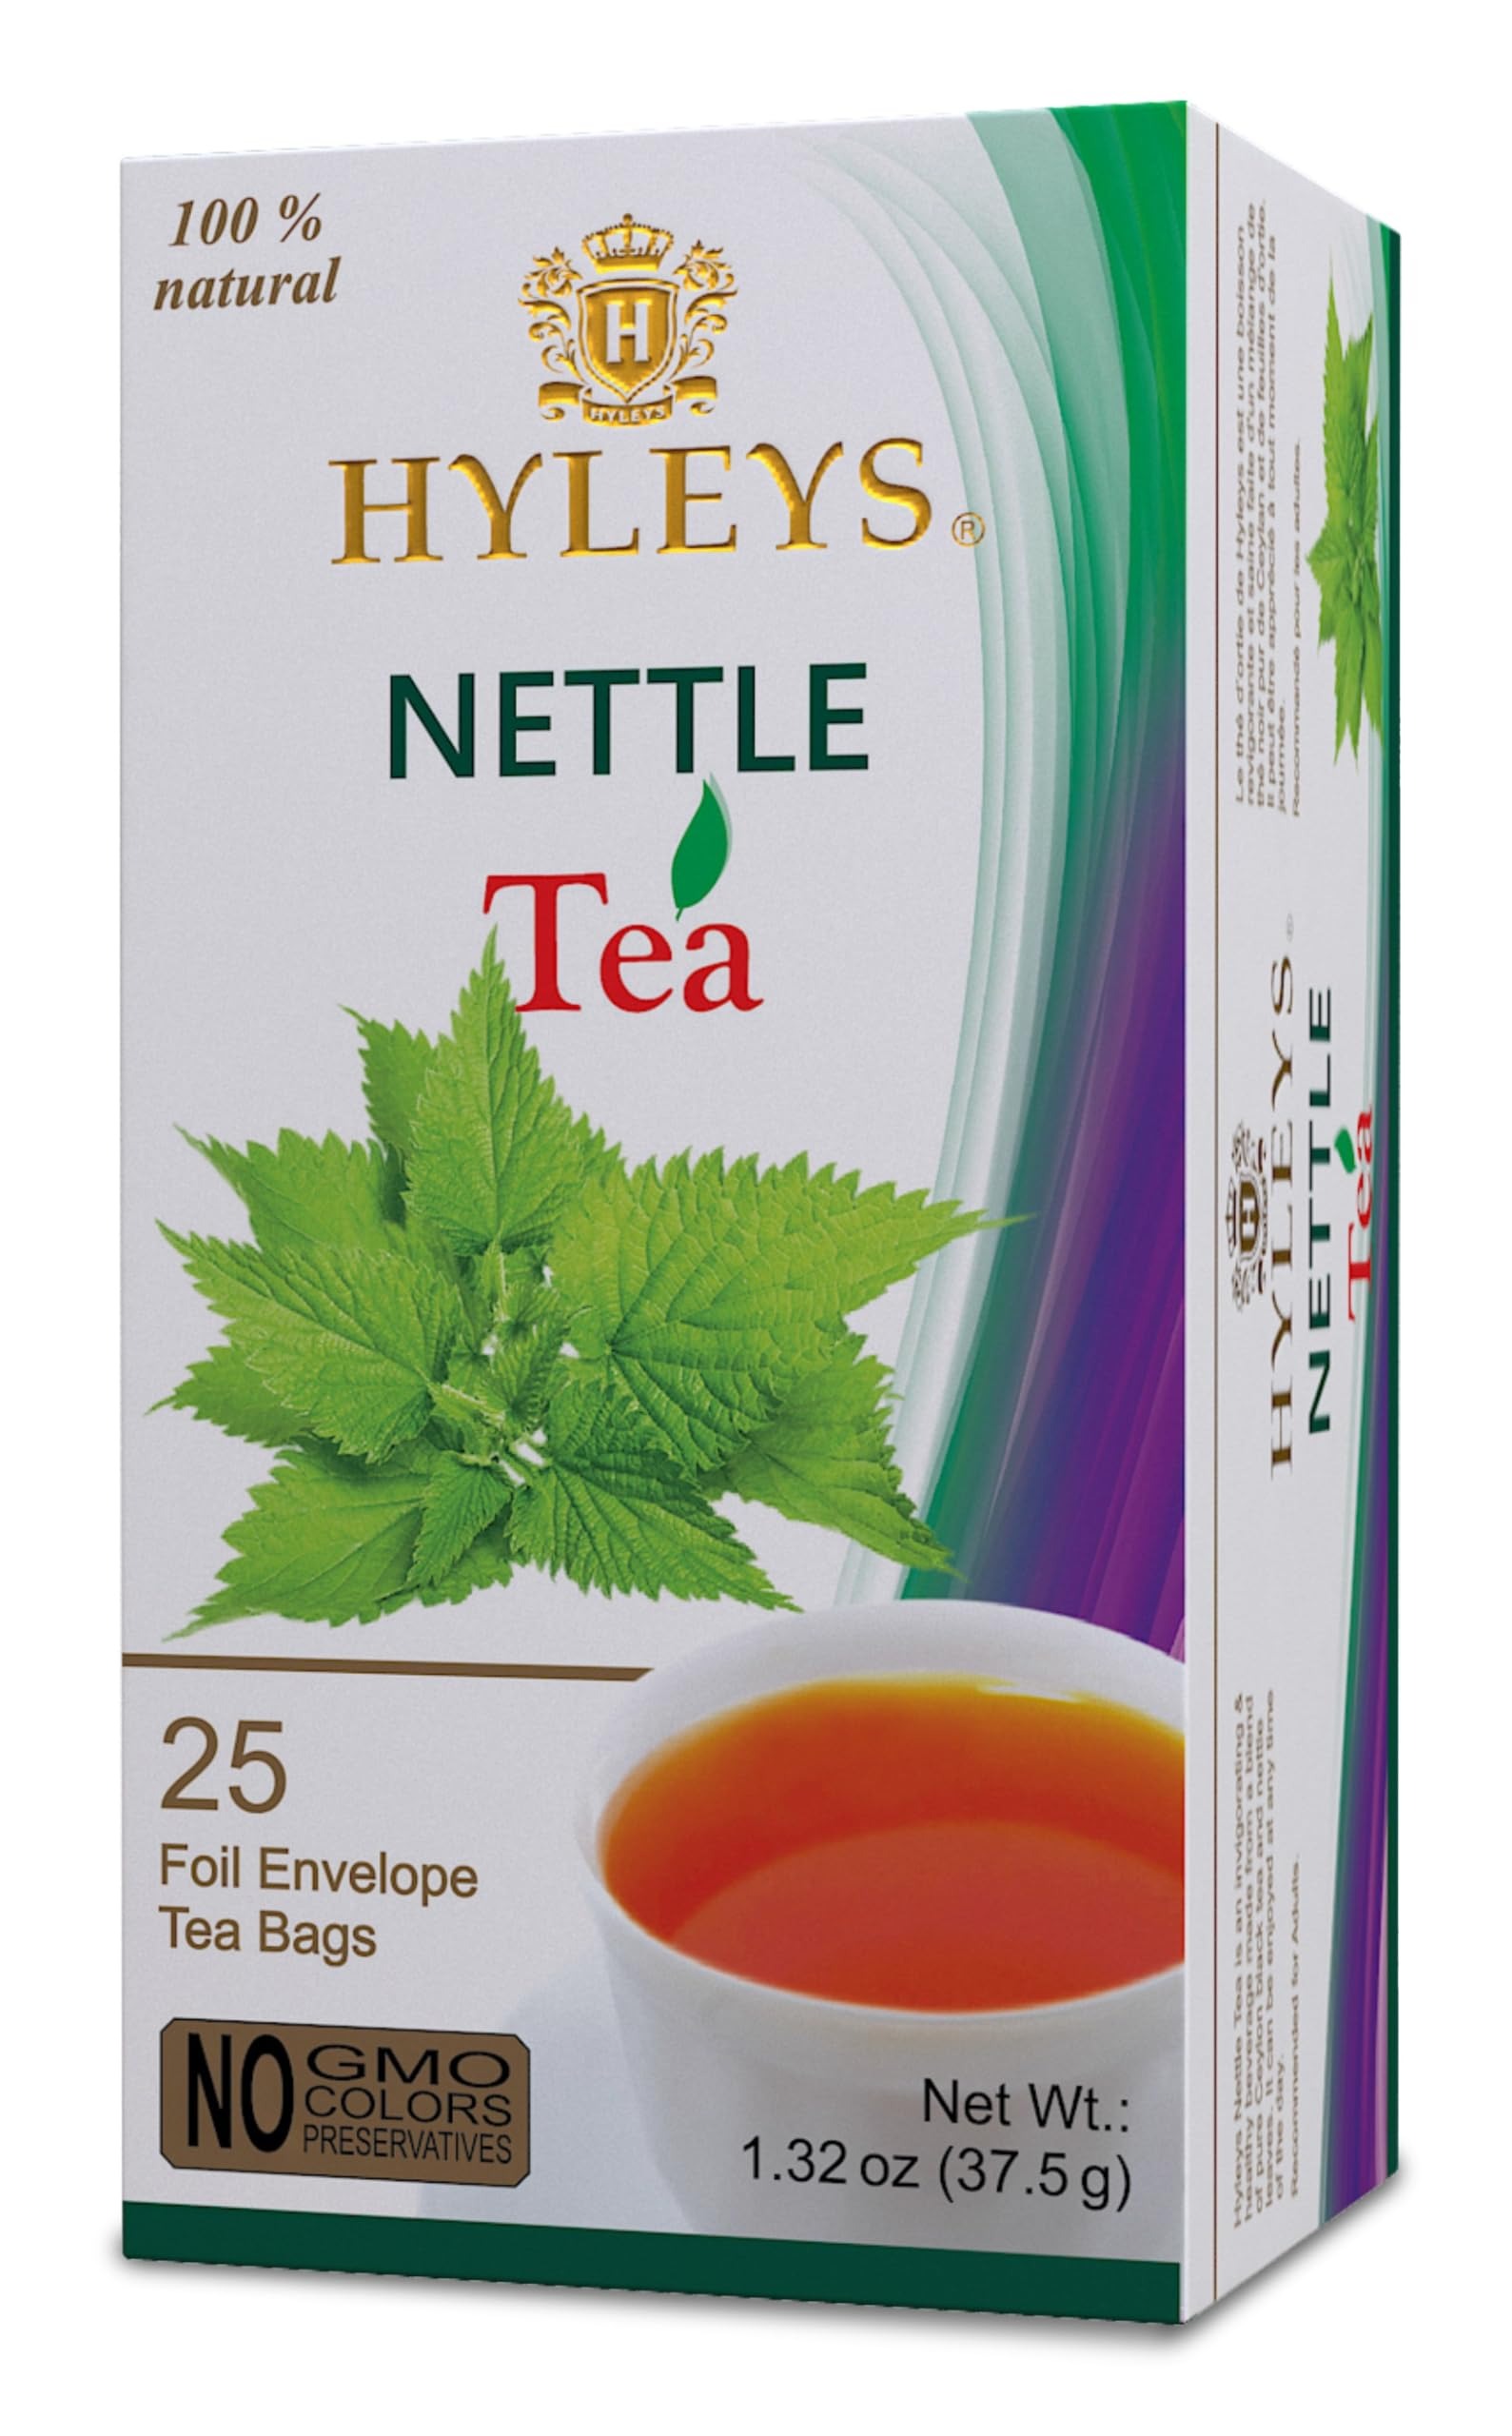
Item Name: 12 pack of Hyleys Natural Nettle Leaves with Black Tea - 25 Tea Bags (100% Natural, Sugar Free, Gluten Free and Non-GMO)
Bullet Point 1: 100% natural product
Bullet Point 2: Premium quality ingredients
Bullet Point 3: Non-GMO
Bullet Point 4: Gluten Free
Bullet Point 5: Sugar Free
Value: 300.0
Unit: Count

Price: 10.01